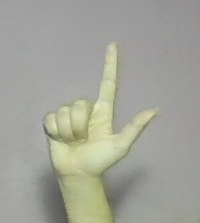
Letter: laam